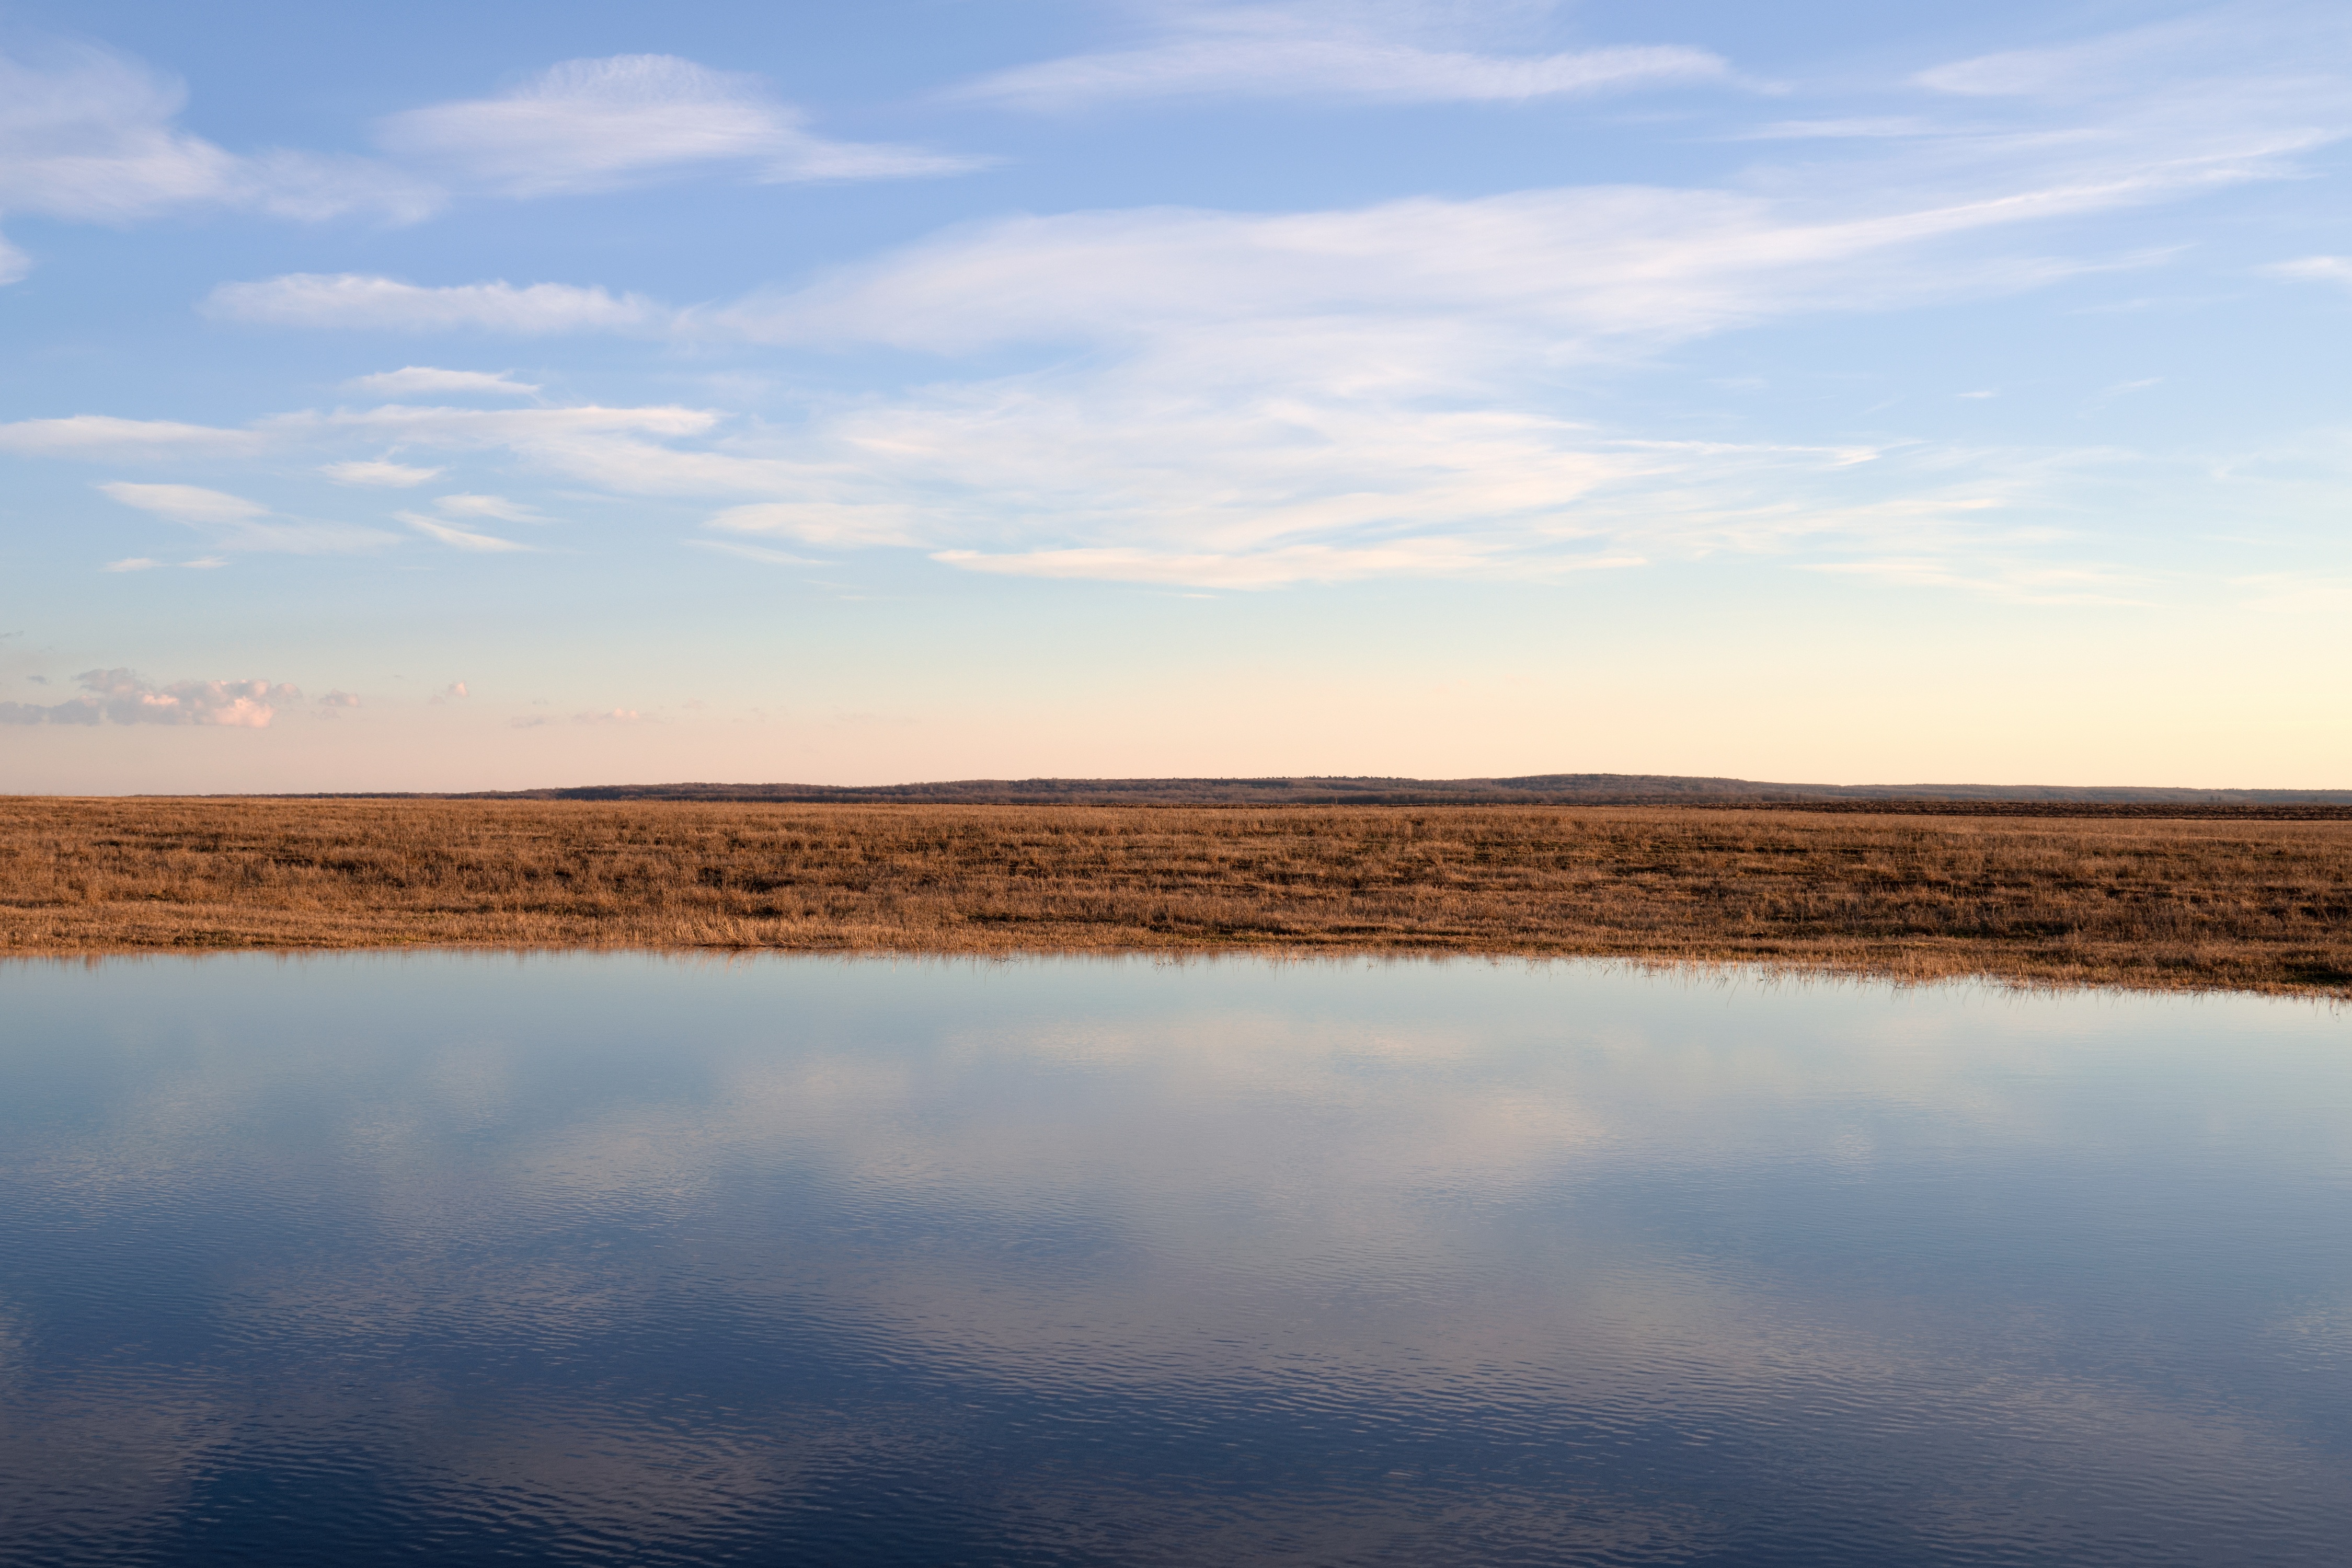
landscape, sea, water, nature, horizon, marsh, wilderness, cloud, sky, sunrise, prairie, morning, lake, dawn, river, dusk, tranquility, reflection, void, reservoir, silence, plain, wetland, habitat, loch, ecosystem, natural environment, atmospheric phenomenon